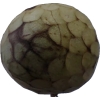
Label: cherimoya